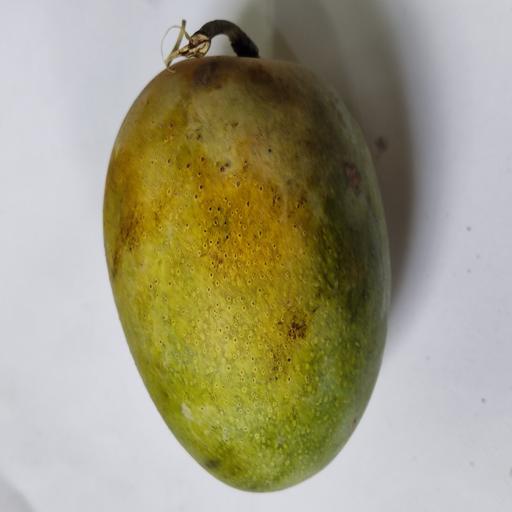
Crop type: Mango_Himsagar